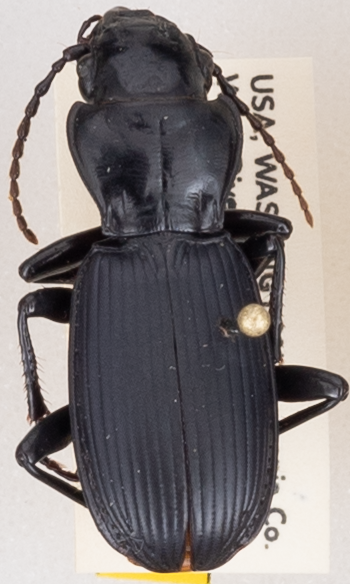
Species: Pterostichus lama
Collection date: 2019-05-21
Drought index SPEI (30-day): -1.578
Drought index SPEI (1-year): -2.09
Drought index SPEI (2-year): -2.09